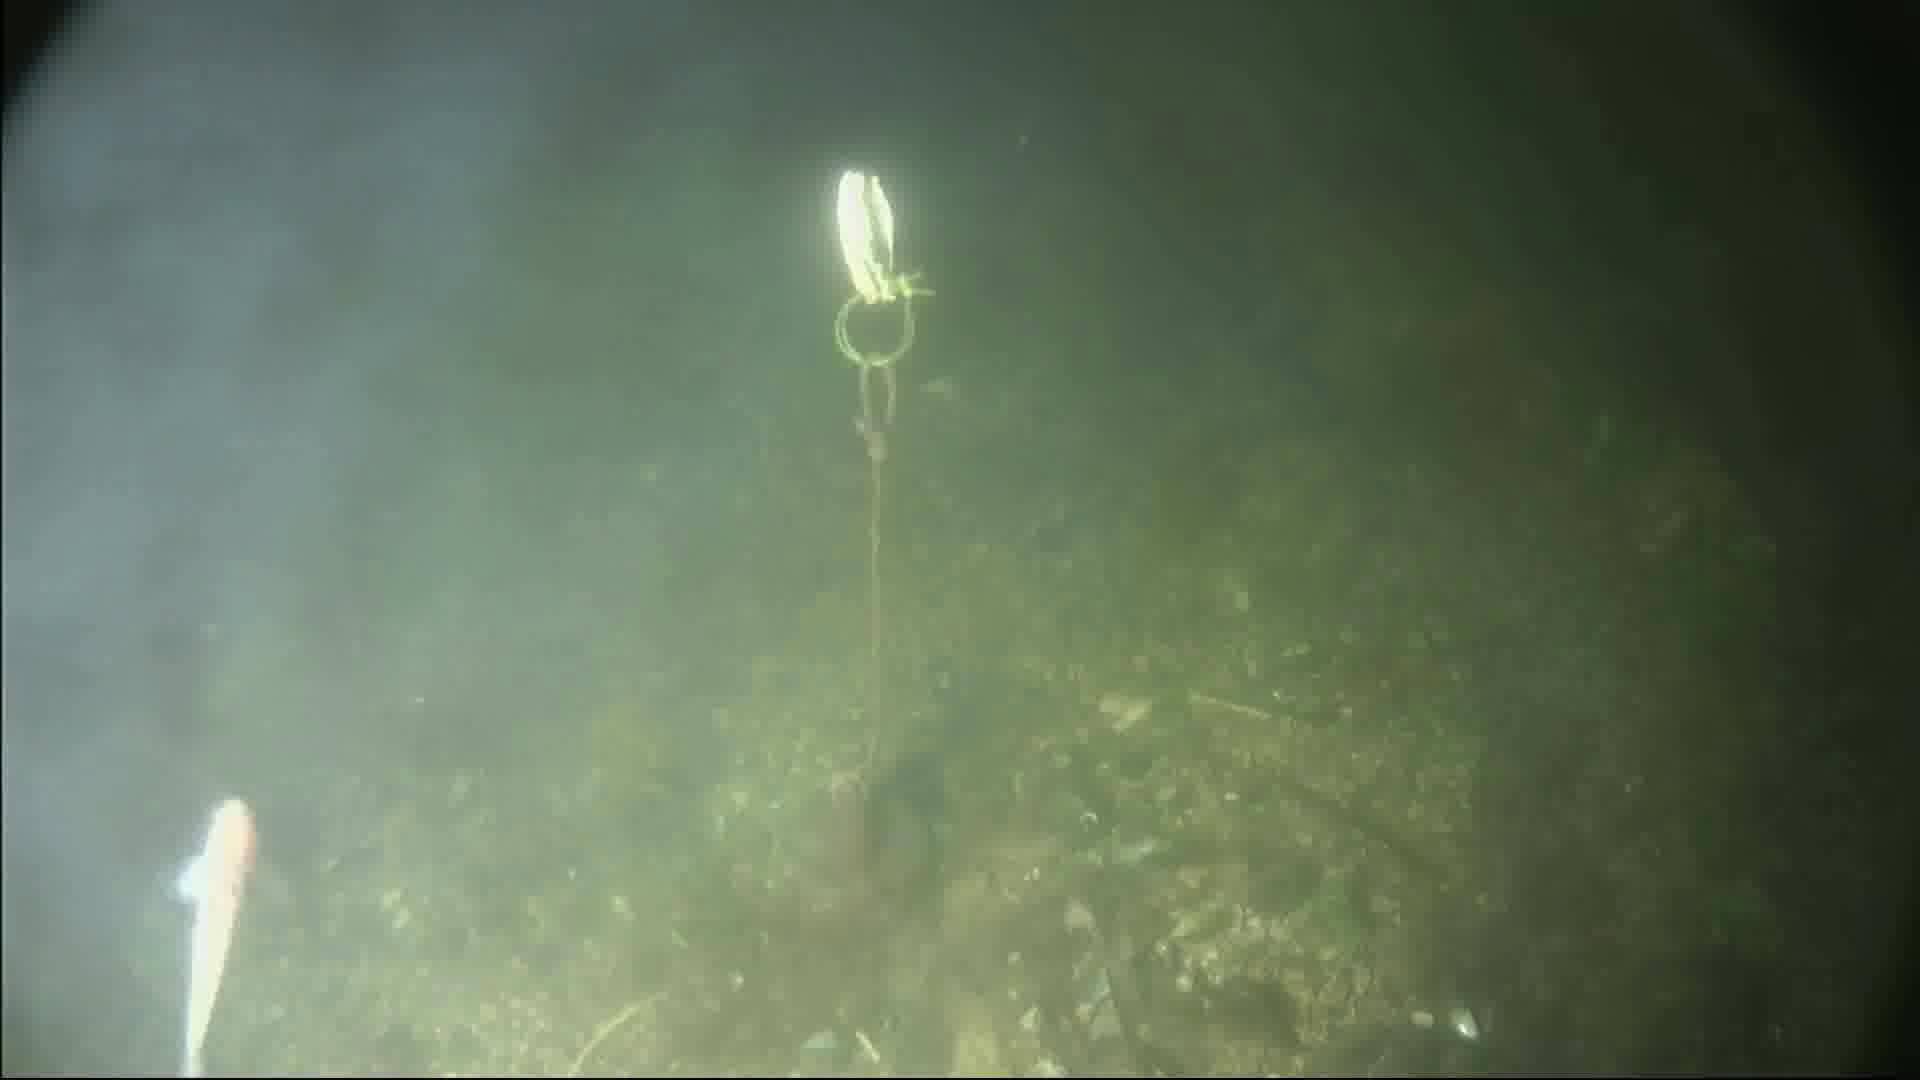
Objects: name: small_fish
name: crab